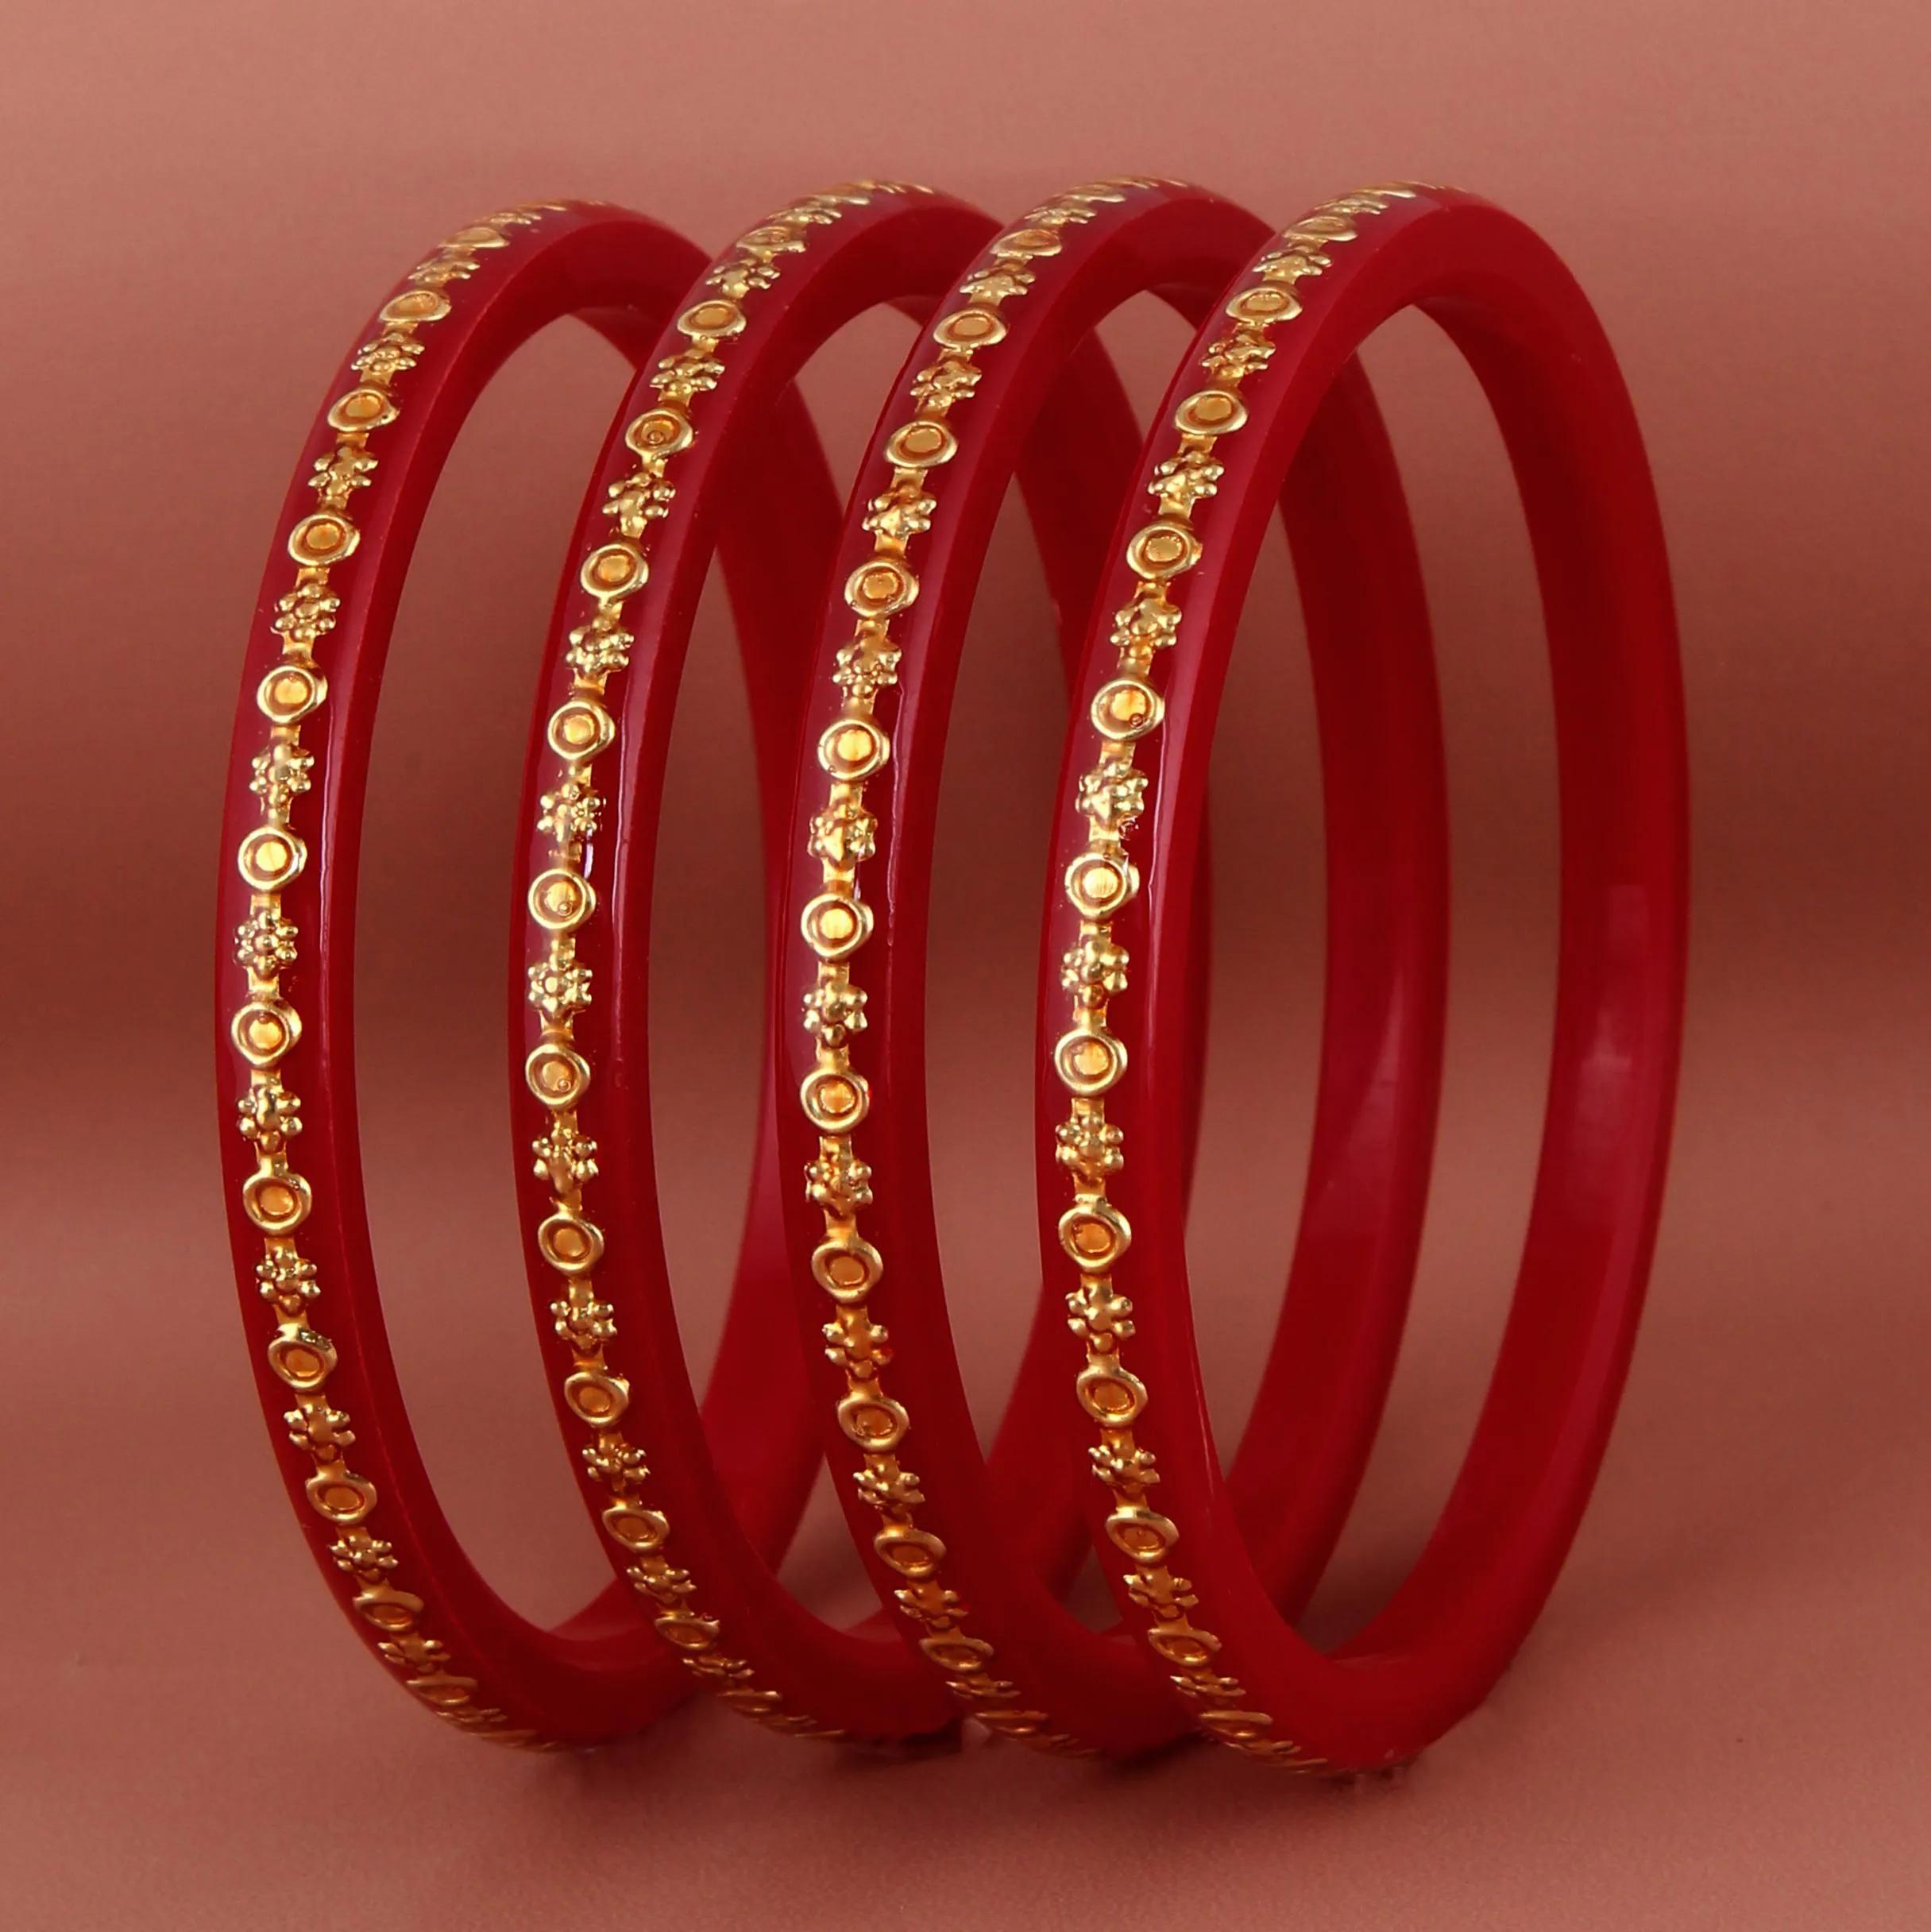
Lucky Jewellery Designer pair of Sankha & bengali pola Reddish maroon color Traditional Ethnic Bangles set For Women (261-J1BG-1703-R4-26)
Type: Bangles
Brand: LUCKY JEWELLERY
Price: Rs. 319
This pair of Bangles will make you Stunning and Graceful look. The Bangles are delicately studded with sparkling crystal stone. Adorn it with your favourite formal attire to enhance your overall looks. This Bangles set is studded with finest quality of coloured that gives render amazing look.Disclaimer:The color of the image and product may slightly differ depending upon the screen resolution.
Features: bangle set for women,bangles set,women bangle set
Included: 4 pcs. Bangle set